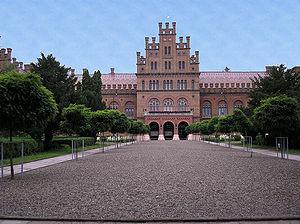
Joseph Plemelj est un mathématicien slovène dont les principales contributions concernent la théorie des fonctions analytiques et l’application des équations intégrales à la théorie du potentiel.